Jinheung of Silla

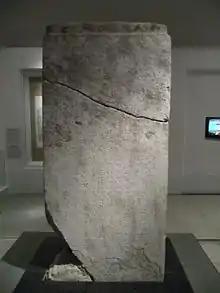
Stele built to honor the expedition of Silla King Jinheung in Seoul, 555 AD

During the reign of King Seong of Baekje, King Jinheung allied with Goguryeo and launched an attack on the Han River valley during the year 553. In a secret agreement between Silla and Goguryeo, Silla troops attacked the exhausted Baekje army in late 553. Feeling the betrayal from Silla, King Seong attacked during the year 554, but was caught in an ambush led by a Silla general and was assassinated along with those who were accompanying him. King Jinheung guarded the new territory with a firm hand for seven years before sending General Kim Isabu to conquer Daegaya in 561. King Jinheung constructed a monument in his newly conquered territory and established provinces in the area. He subdued all rebellions and continued to develop culture in his kingdom. In 576, the Hwarang was established, and they would later play a huge role in the unification of the Three Kingdoms of Korea.